Community Bookstore (Cobble Hill)

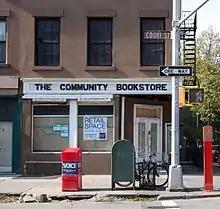
Storefront in October 2016, after closing

John's Brooklyn Heights location became a central figure in the mid-1980s when his landlord evicted Scioli at the end of his lease in order to rent the space to an ice cream parlor that had agreed to pay more than double Scioli's rent. Brooklyn Heights is an affluent neighborhood, and with rents rising rapidly, the bookstore received press coverage as representative of a broader phenomenon of smaller, older businesses being priced out of New York neighborhoods. Scioli became embroiled in legal fights with his landlord over the eviction and the conflict fomented community action rallying around Scioli. Then mayor Ed Koch opposed commercial rent protection, so in response Scioli made a show of marking up the price of Koch's 1984 autobiographical book, "Mayor", to three times its list price.